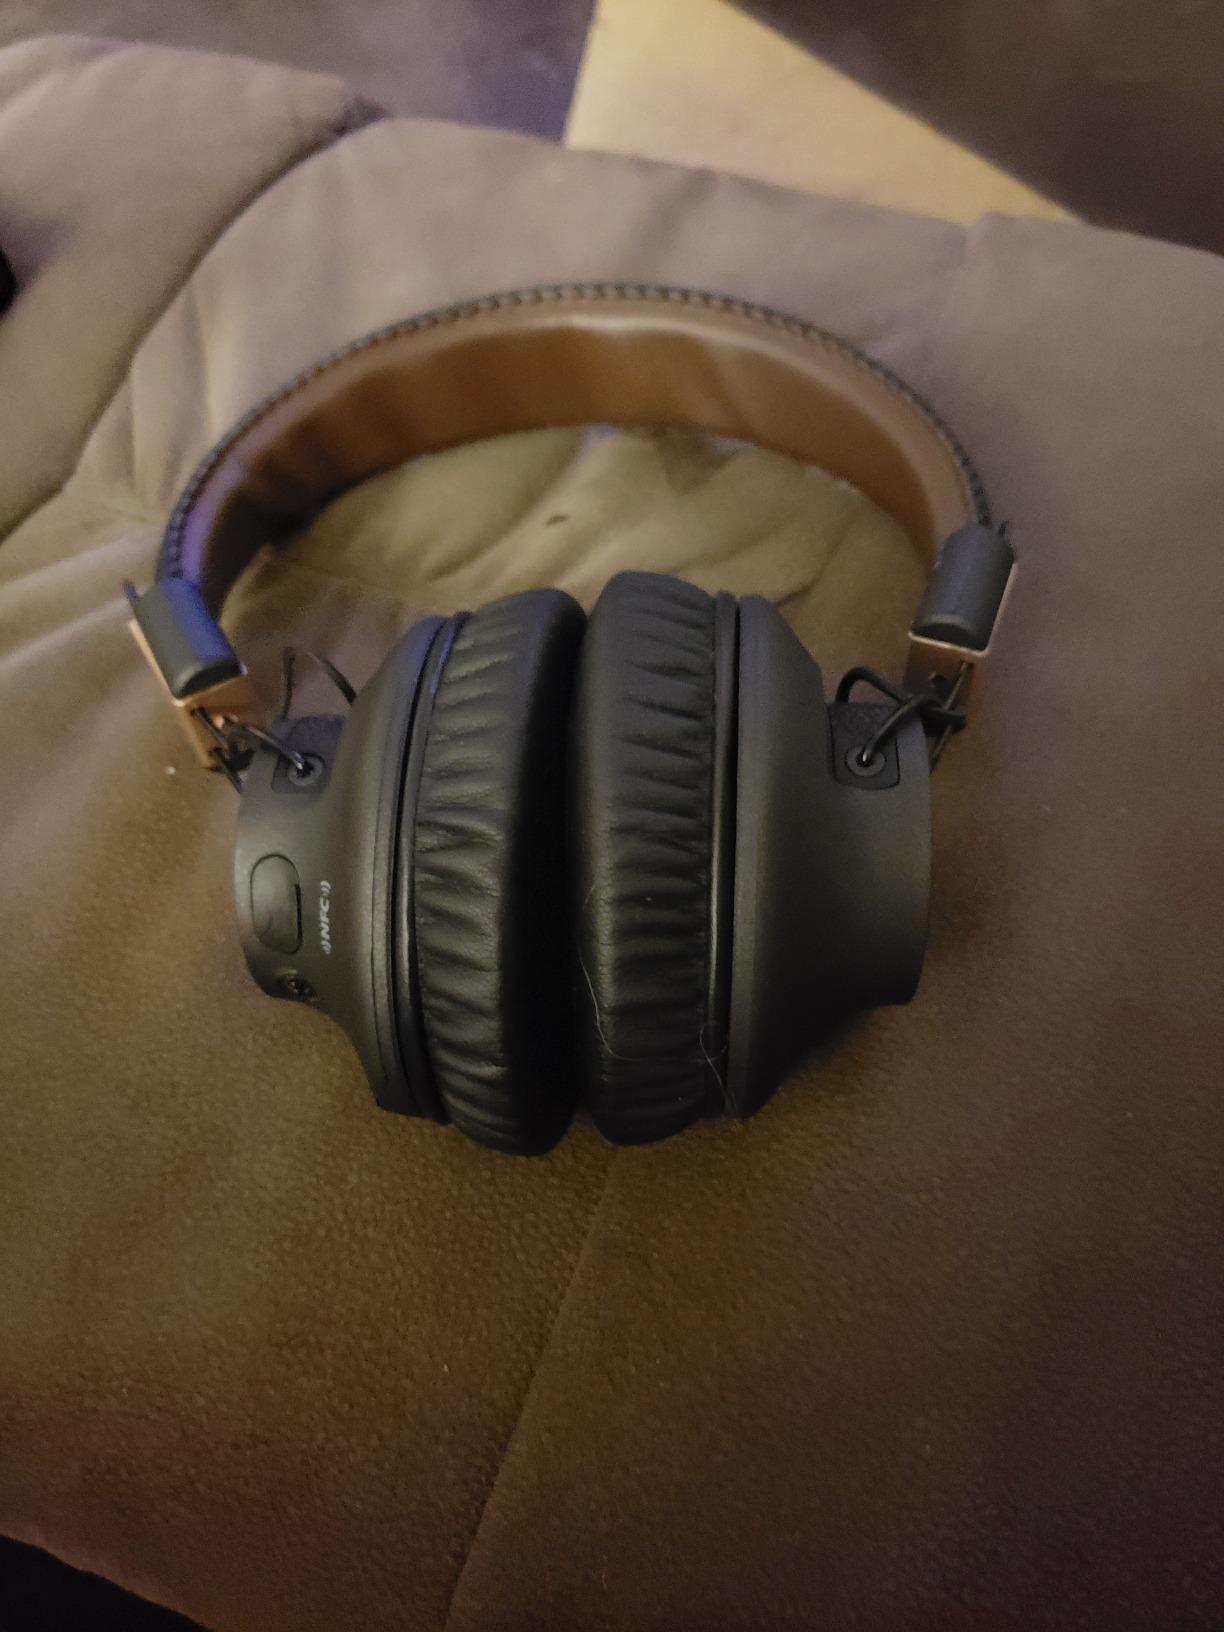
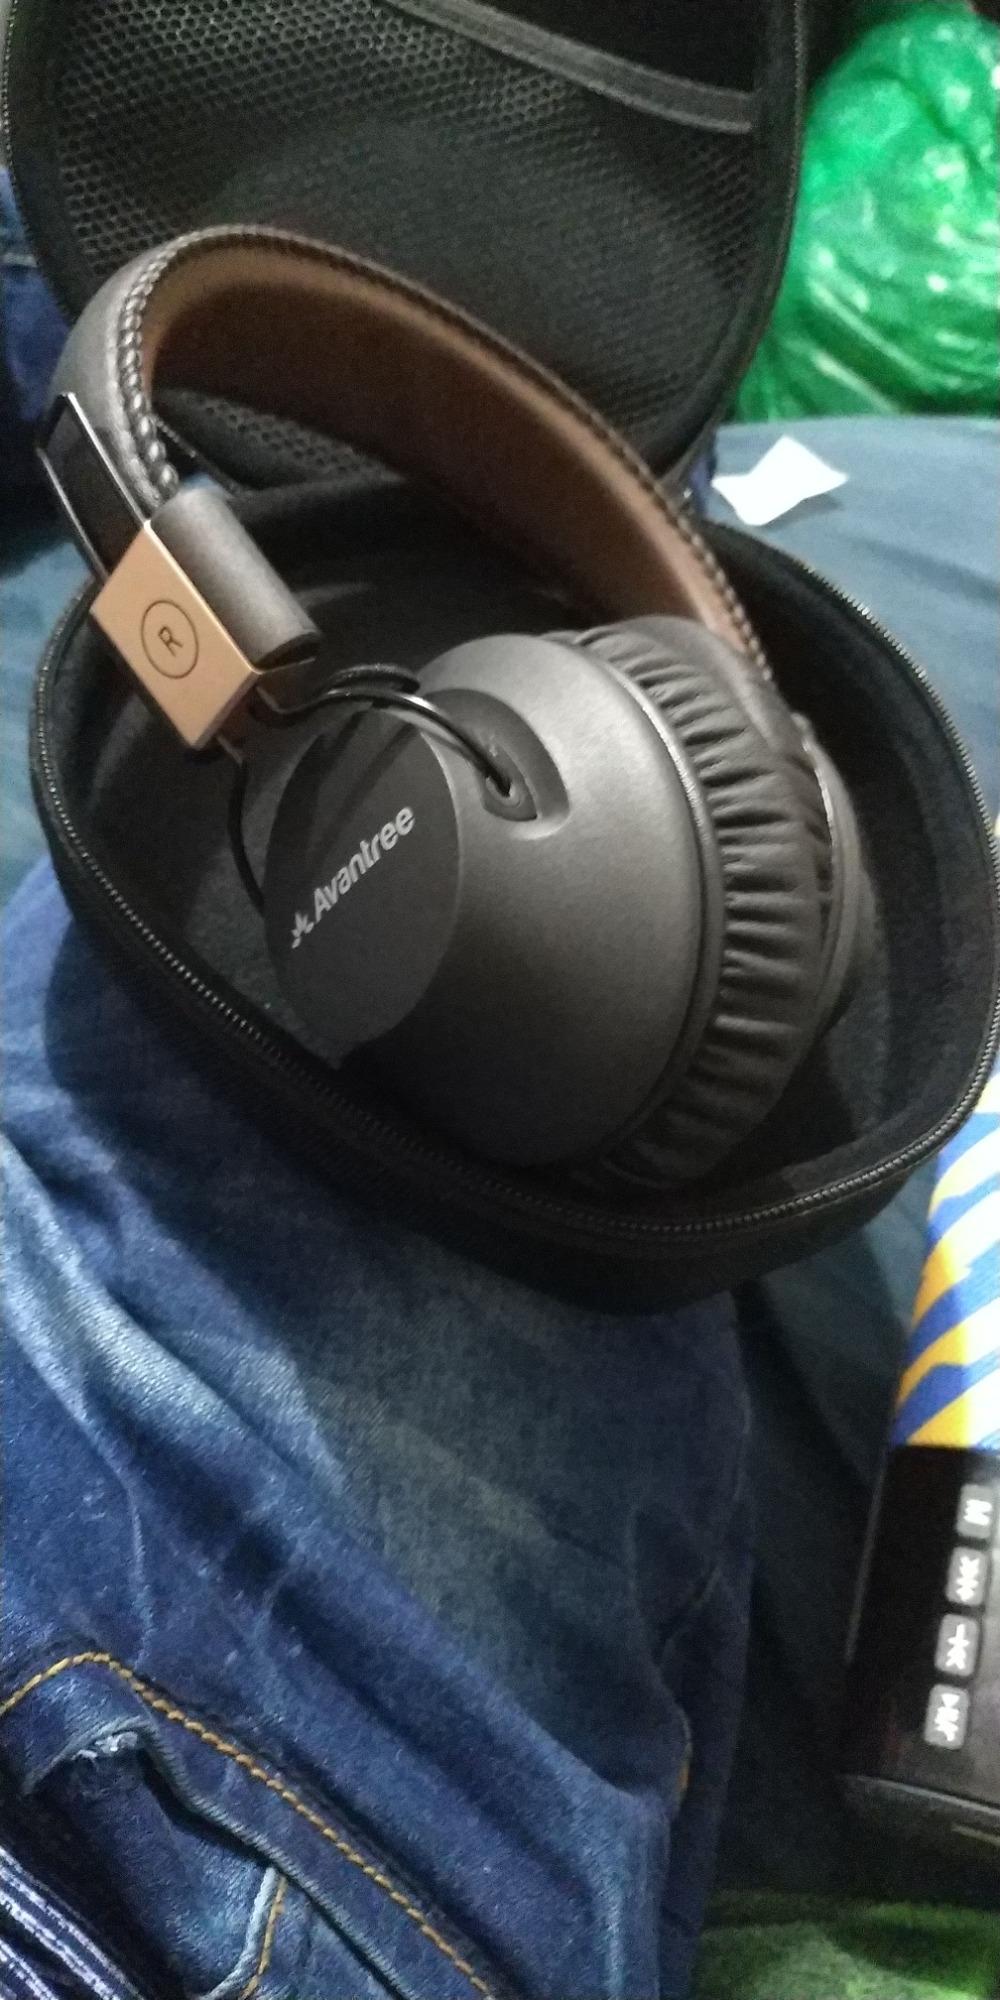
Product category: headphones
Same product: yes